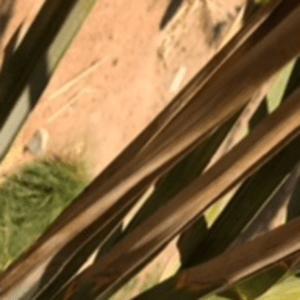
Label: Magnesium Deficiency